Obocell

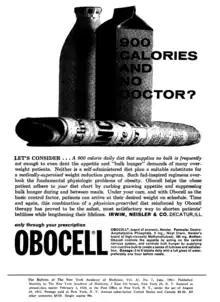
Obocell ad from 1961

In an advertisement published by the New York Academy of Medicine, whose target audience was physicians, Obocell was touted as "helping the obese patient adhere to your diet chart by curbing gnawing appetite "and" suppressing bulk hunger during and between meals". It was advertised to physicians with portly figurines called "Mr. Obocell" and "Mrs. Obocell."